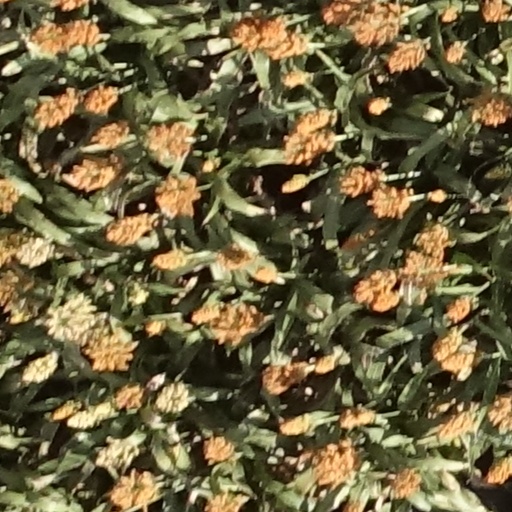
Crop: sorghum